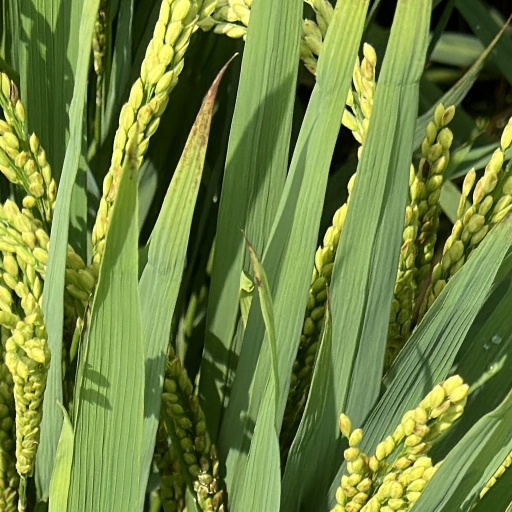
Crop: rice